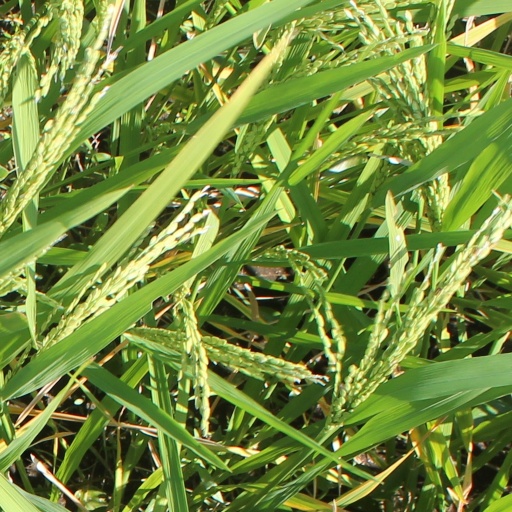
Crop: rice